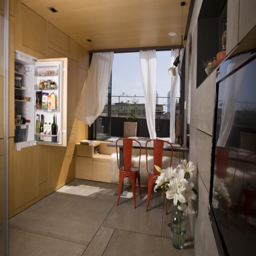
inside the property after being reconstructed - small apartment interior design